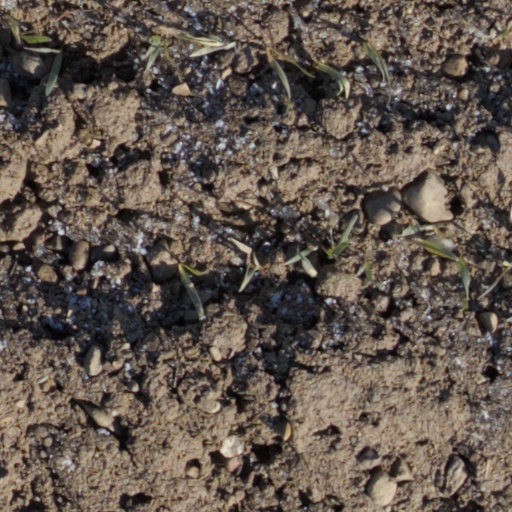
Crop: wheat